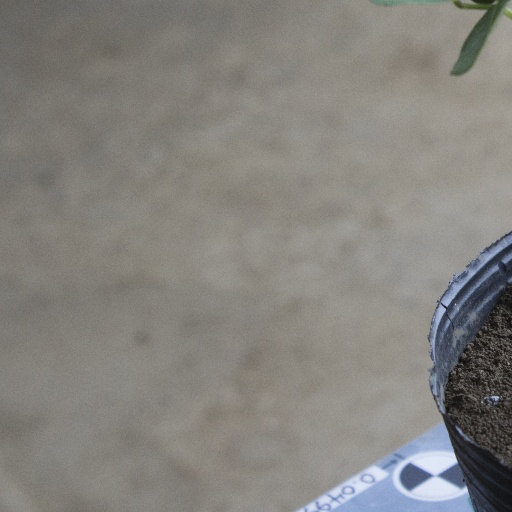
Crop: soybean